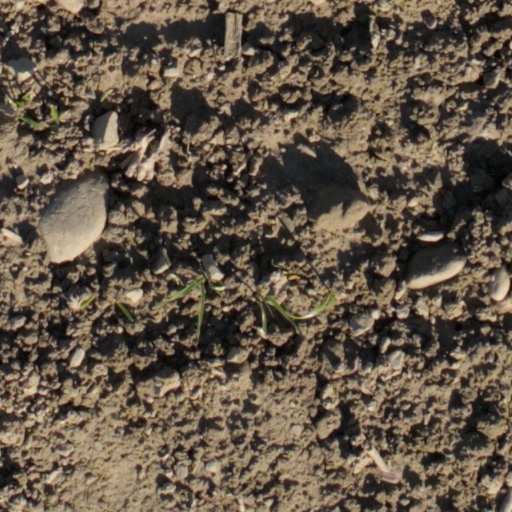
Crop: wheat